James S. McCue

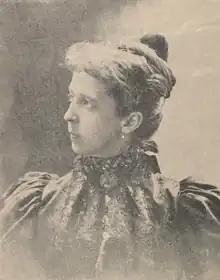
Mrs. Fannie Crawford McCue in a 1904 publication

McCue married Fannie McNutt Crawford on November 4, 1886. They had four children, James William, Samuel Overton, Ruby Grigsby and Harry Moon.